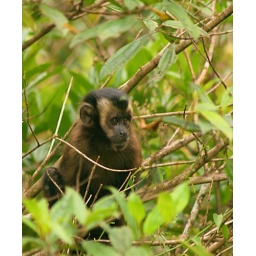
A wild monkey spotted while hiking through the cloud forest in Peru.